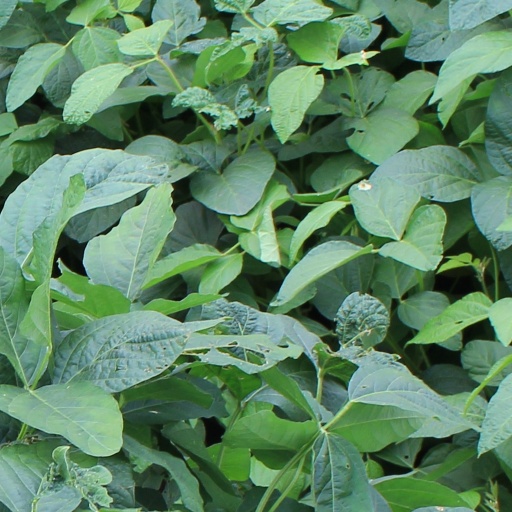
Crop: soybean